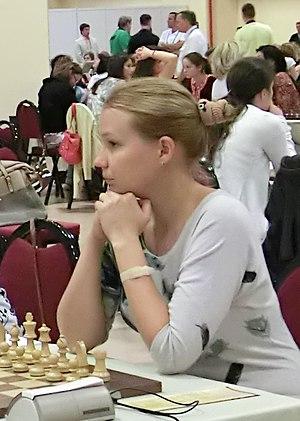
Valentina Evguenievna Gounina est une joueuse d'échecs russe née le 4 février 1989 à Mourmansk.